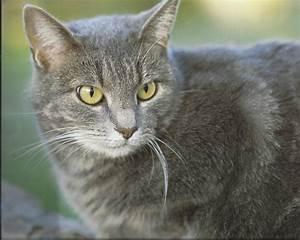
cat